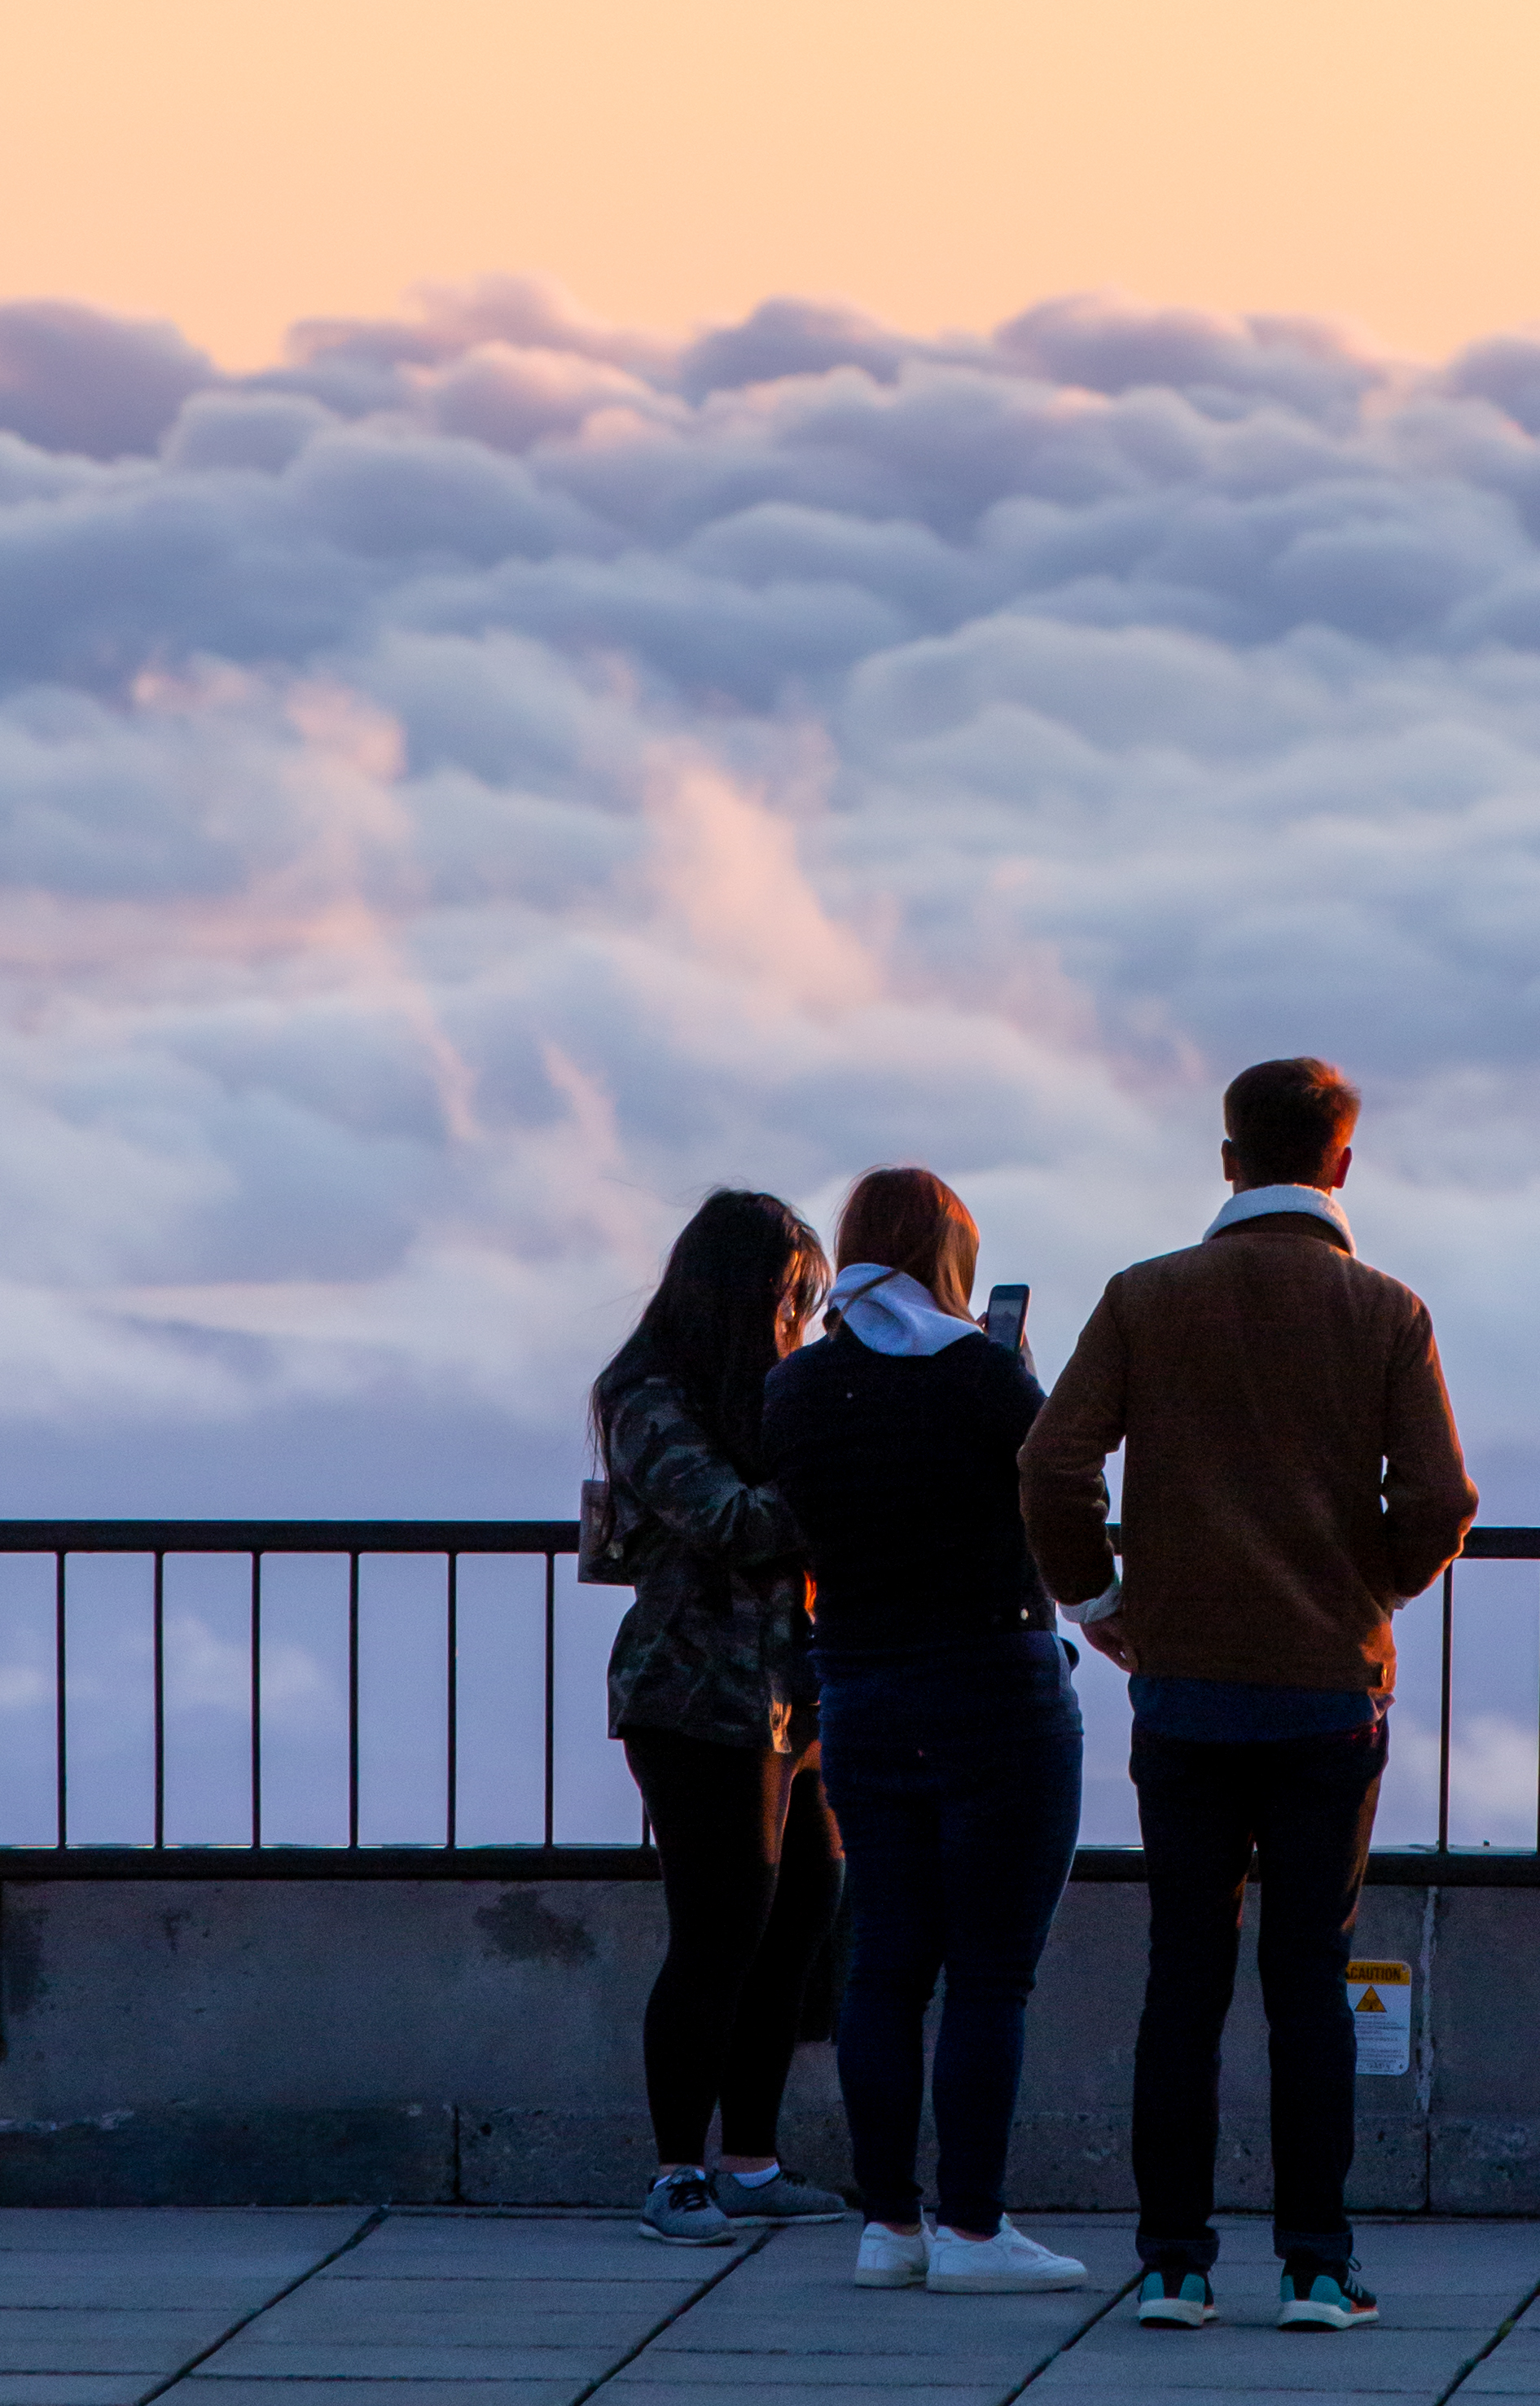
sky, people, cloud, standing, evening, friendship, sea, interaction, vacation, horizon, human, tourism, photography, ocean, sunset, silhouette, architecture, love, winter, roof, gesture, dusk, city, leisure, happy, meteorological phenomenon